Talsi

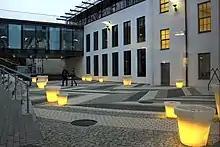
Talsi Culture Centre

A number of events are arranged annually in the town. The International Carl Ferdinand Amenda Music School Competition is a classical music competition arranged by the municipality and open for children aged 7–17 years. There is an annual "Talsi Celebration" every year in July, a market fair at the end of August and designated days of poetry and art. In addition, national holidays such as Independence Day (18 November) and Lāčplēsis Day are observed in the town.